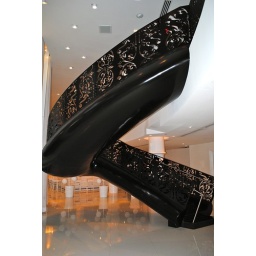
The black staircase. I've been wanting to see this in person for ages. Thanks, T-Rock!